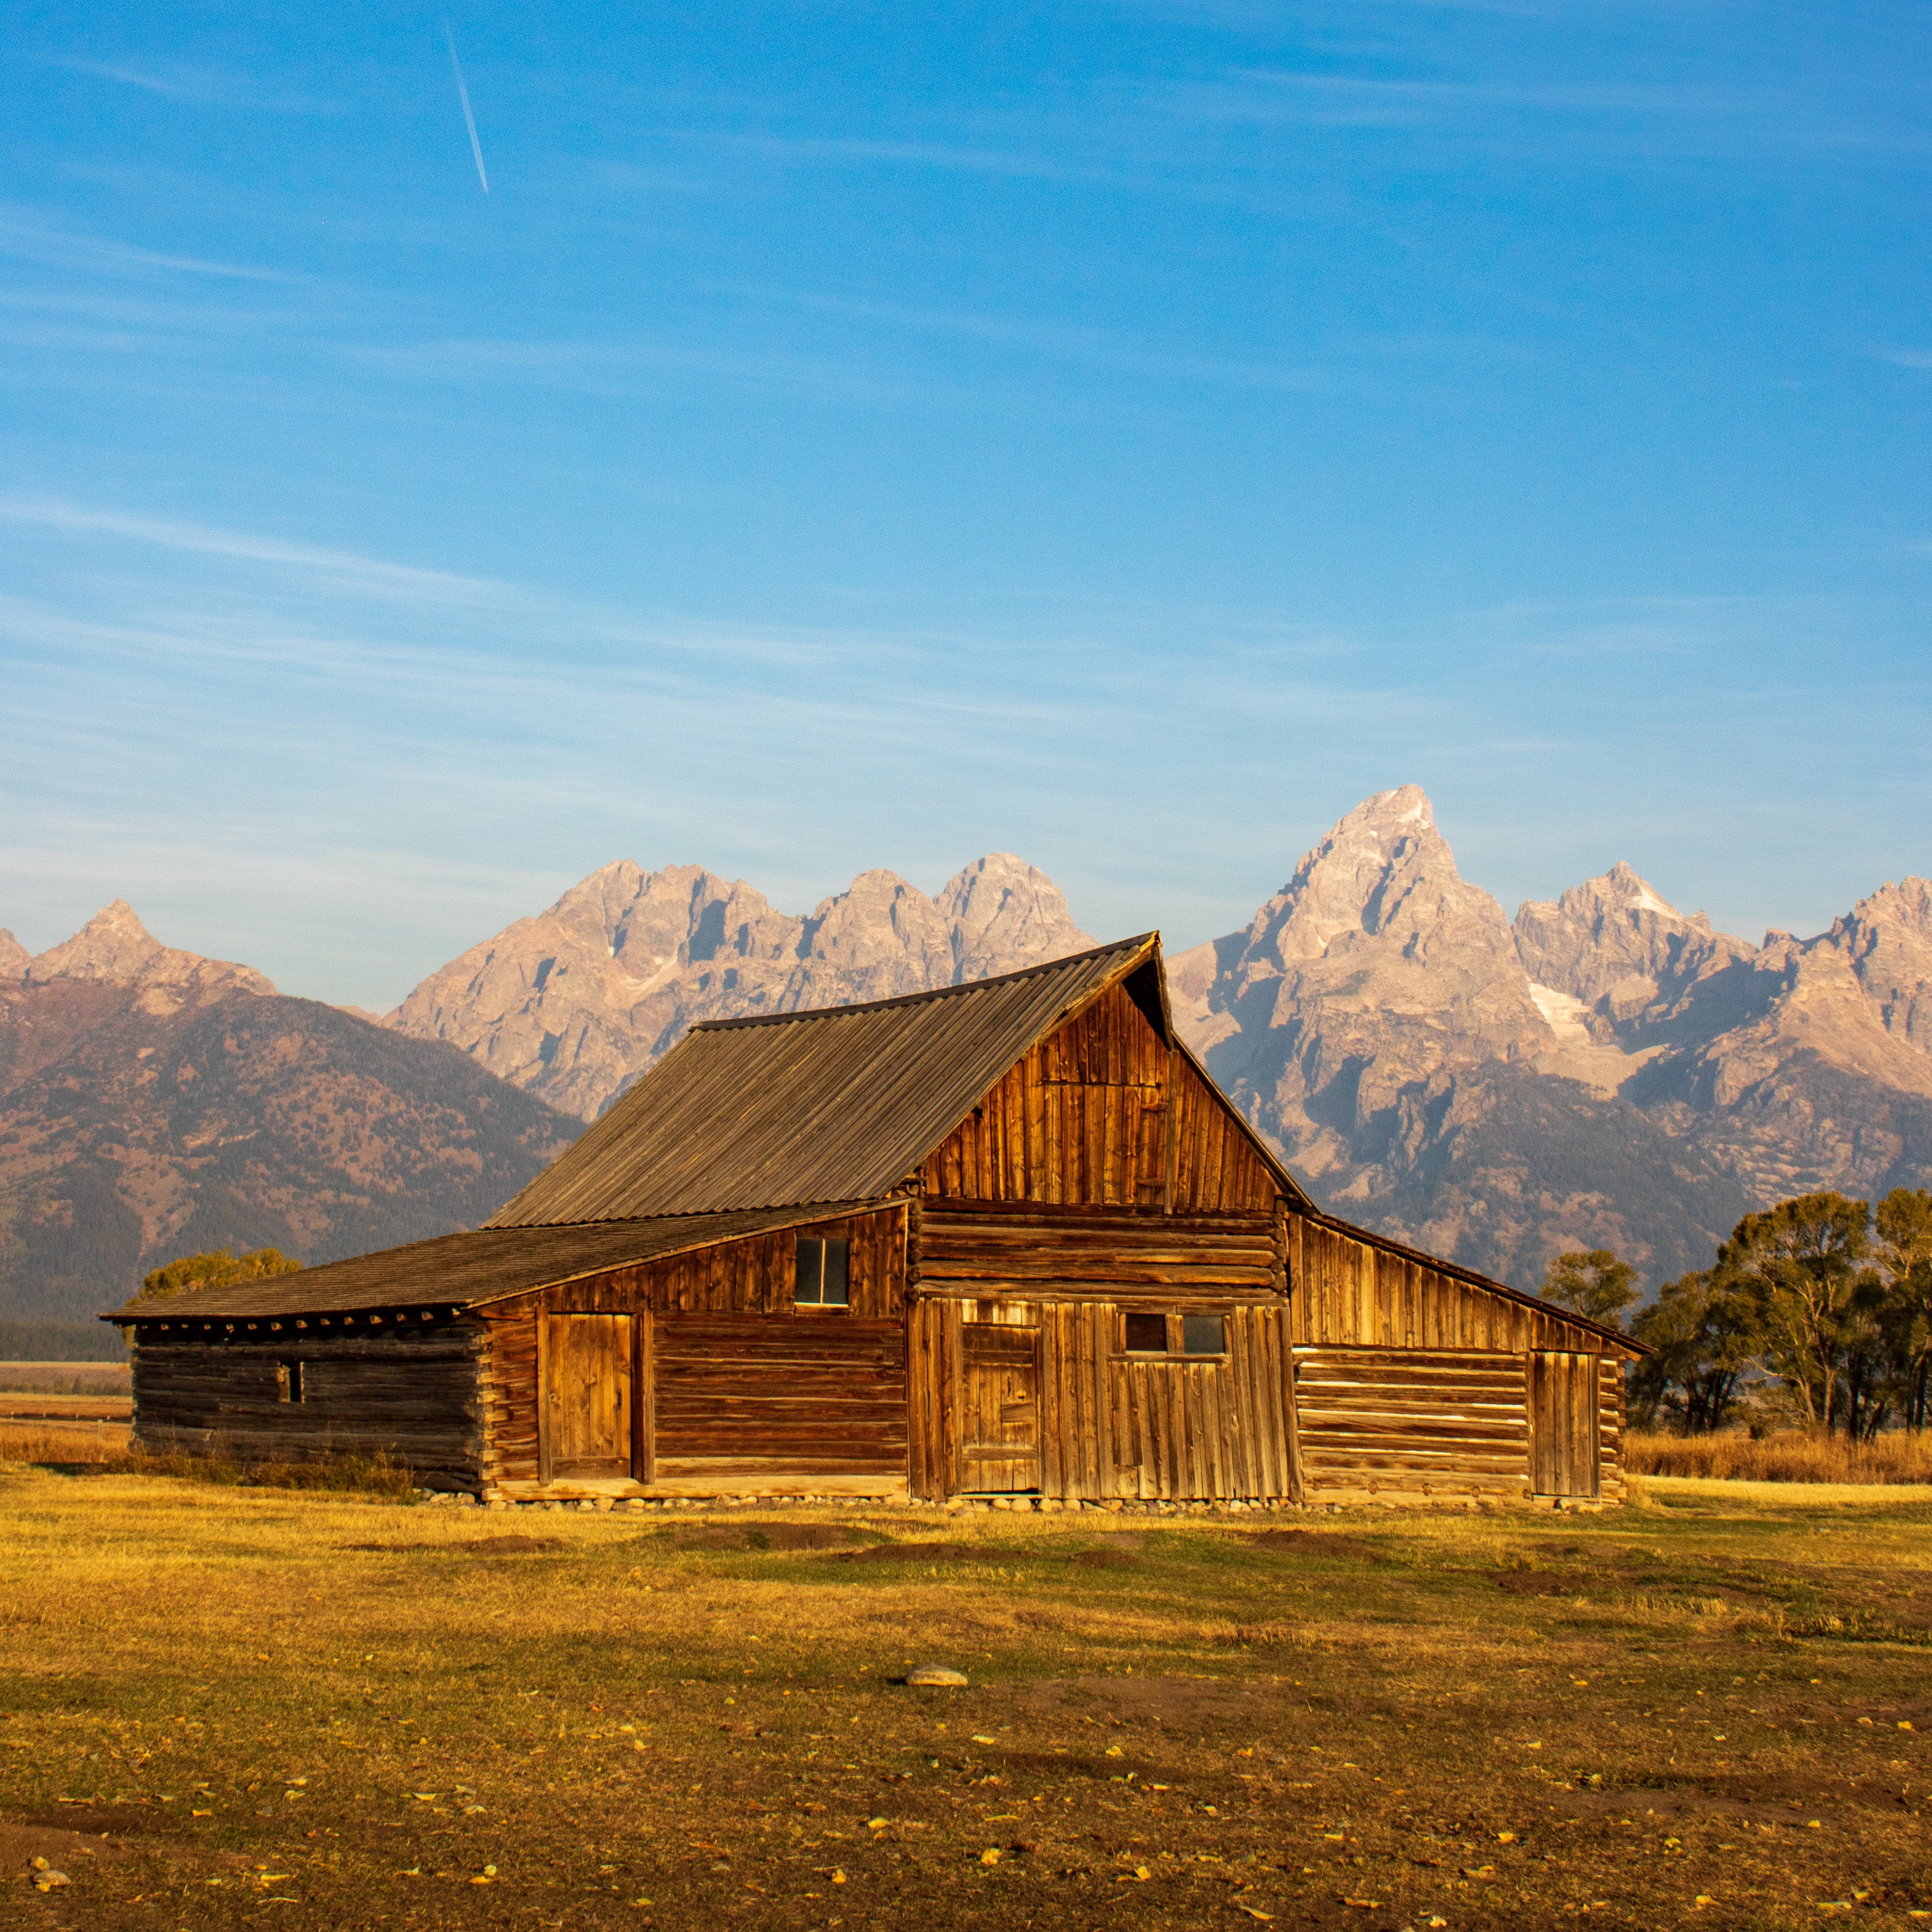
Concept: barn